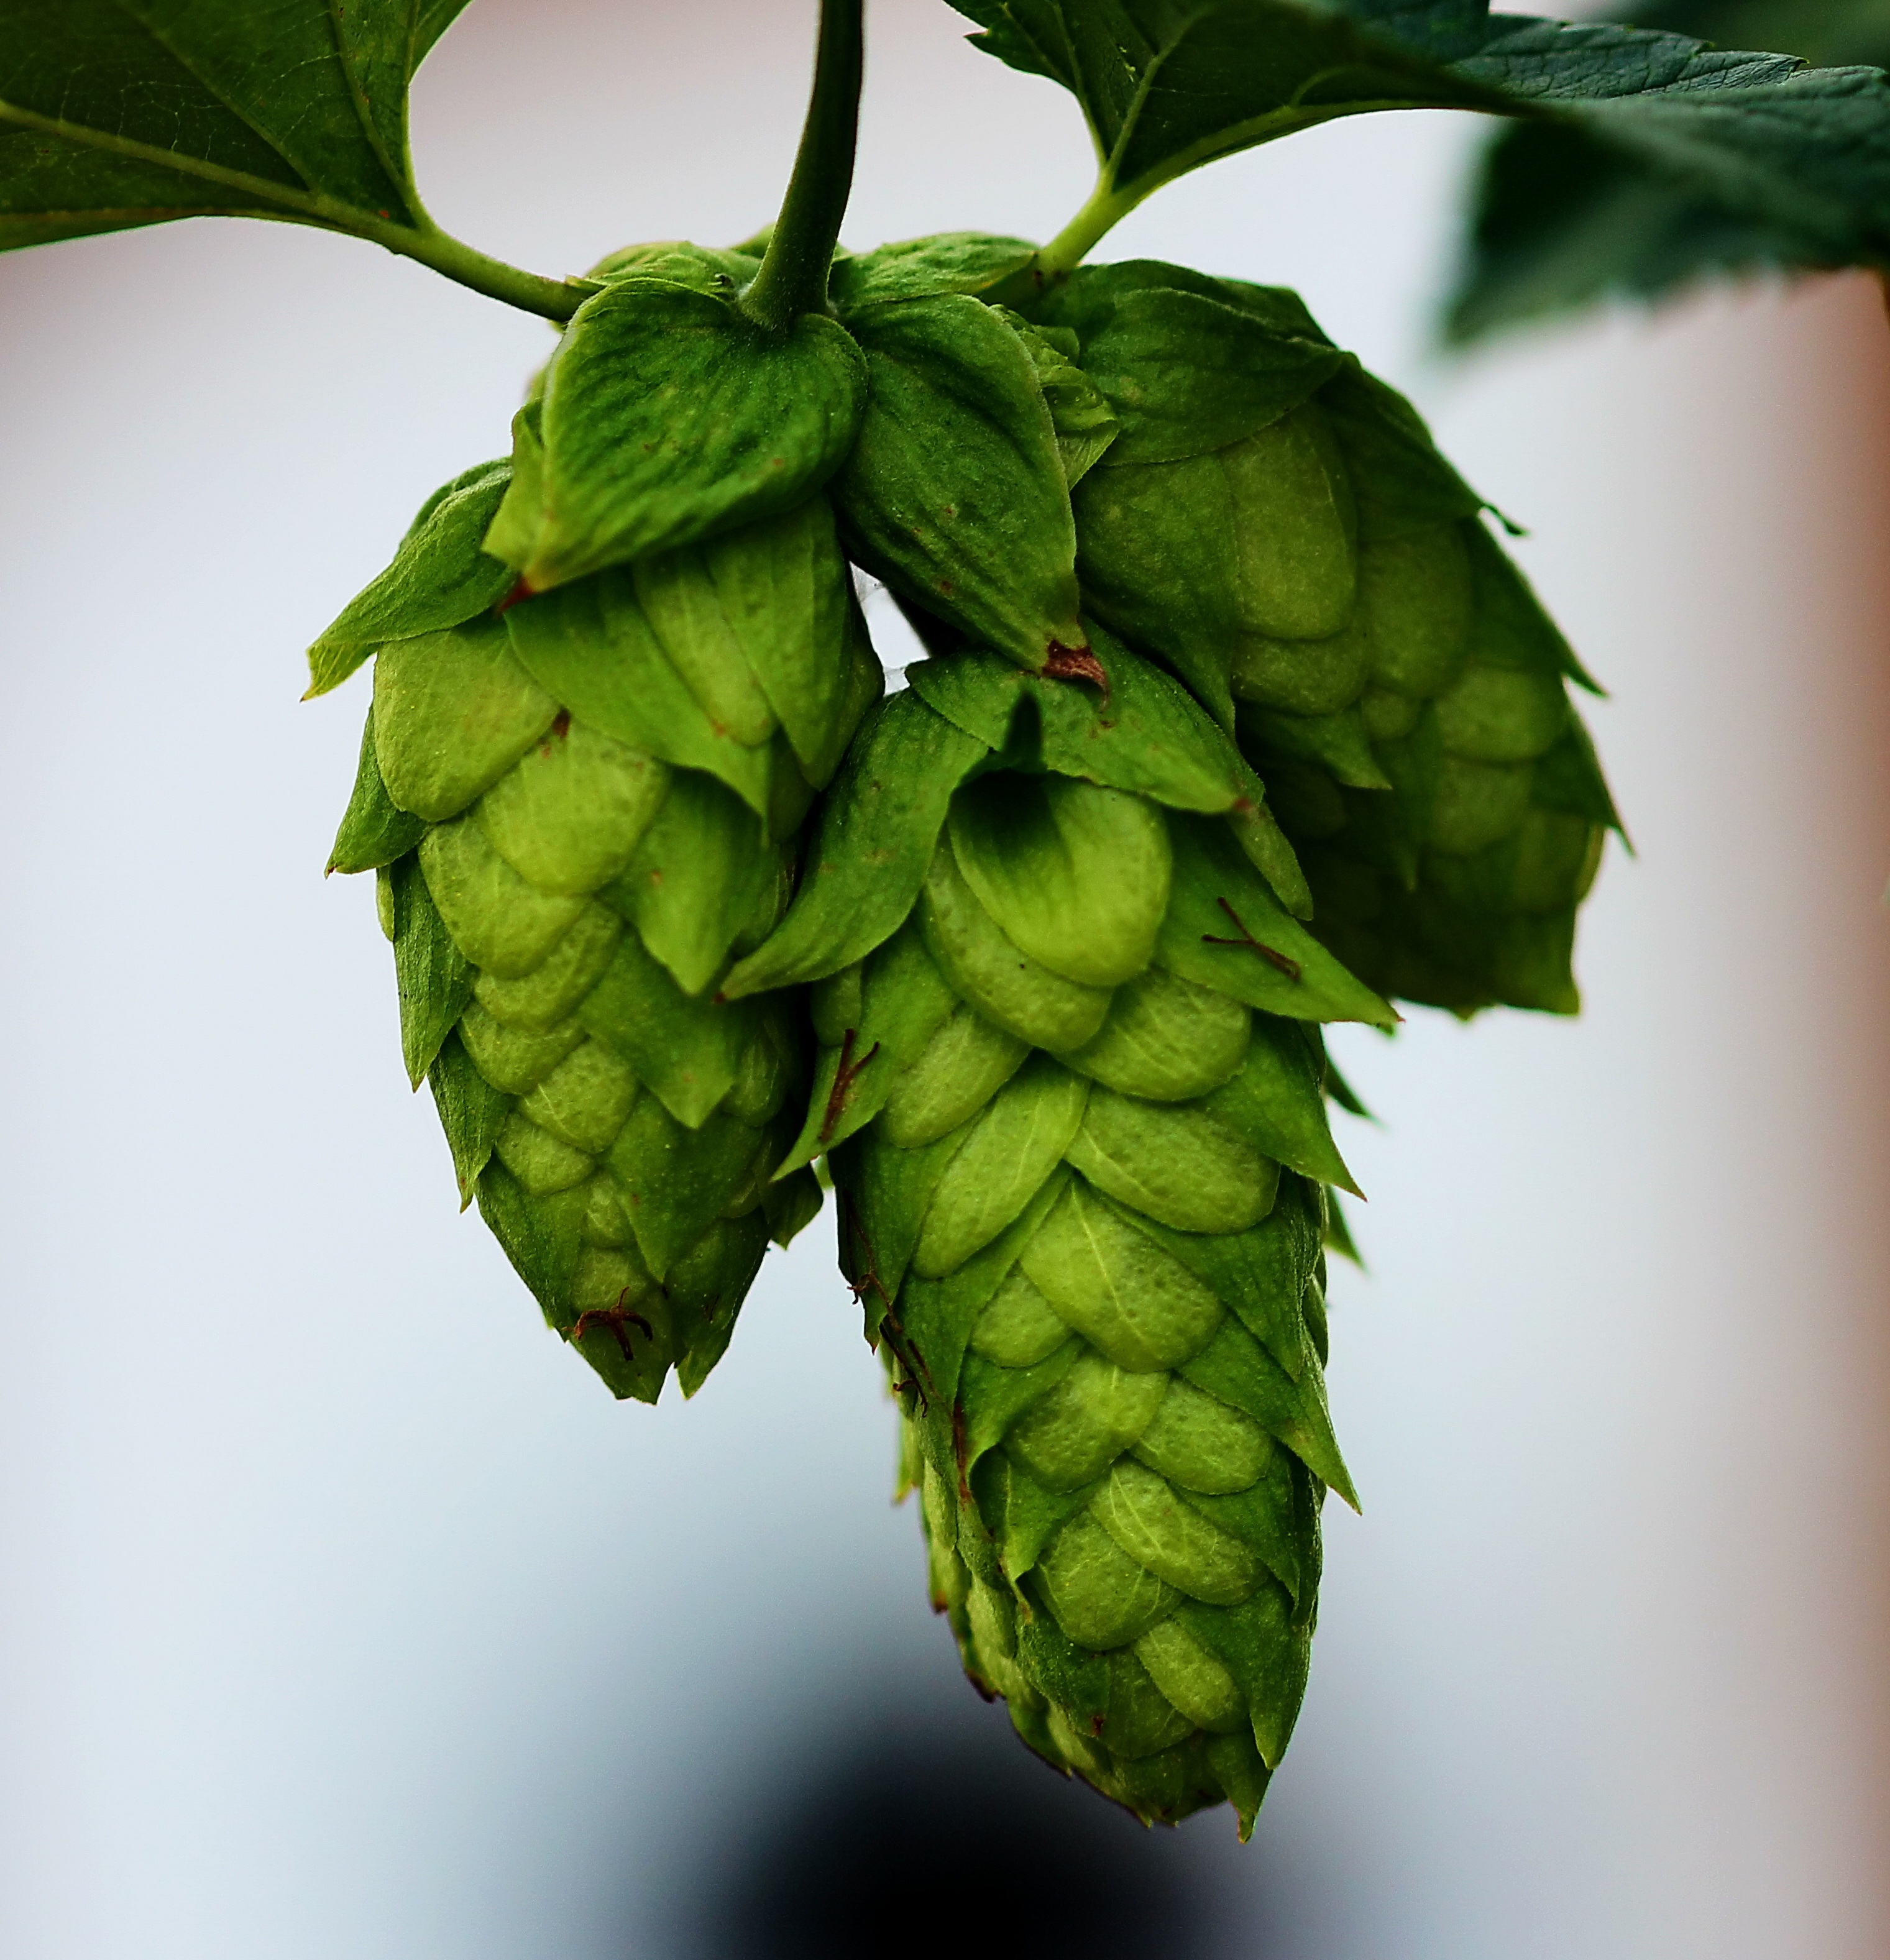
nature, plant, vine, leaf, flower, summer, food, green, herb, produce, macro, botany, garden, flora, beer, close up, buds, hops, macro photography, flowering plant, humulus lupulus, plant stem, land plant